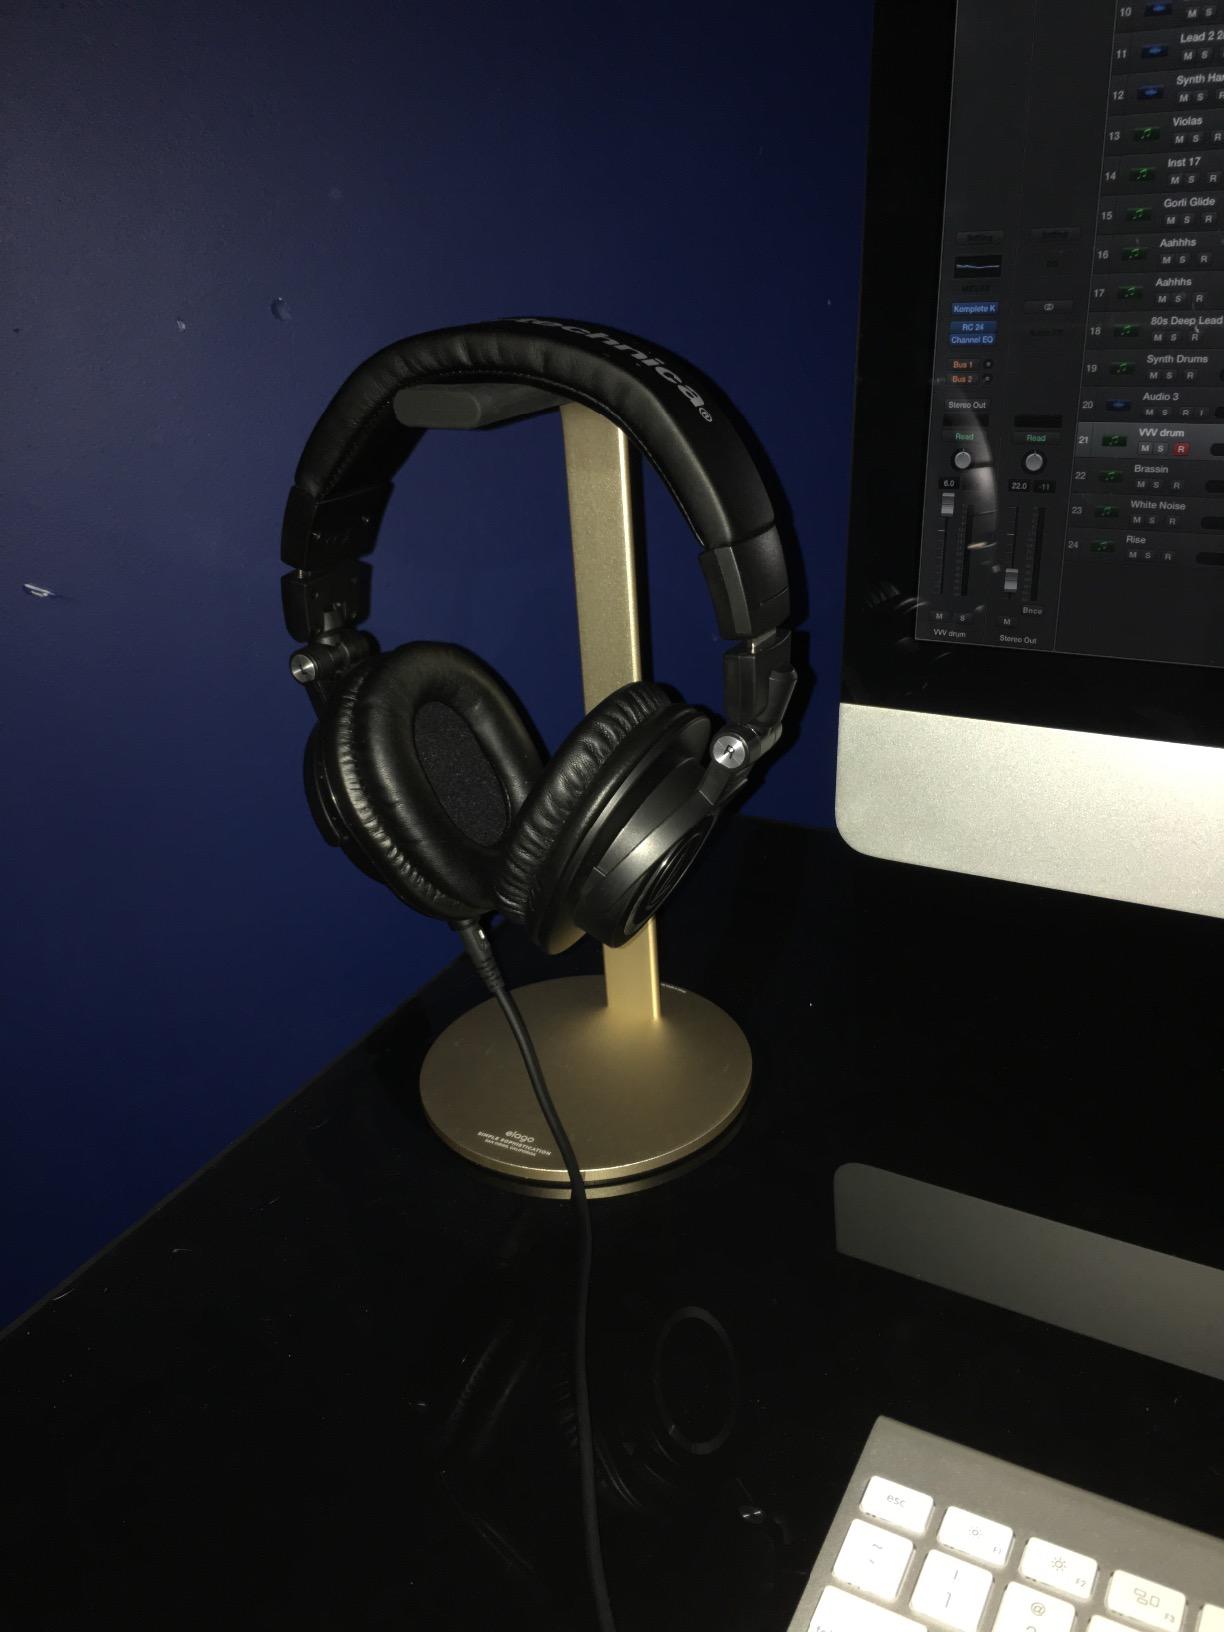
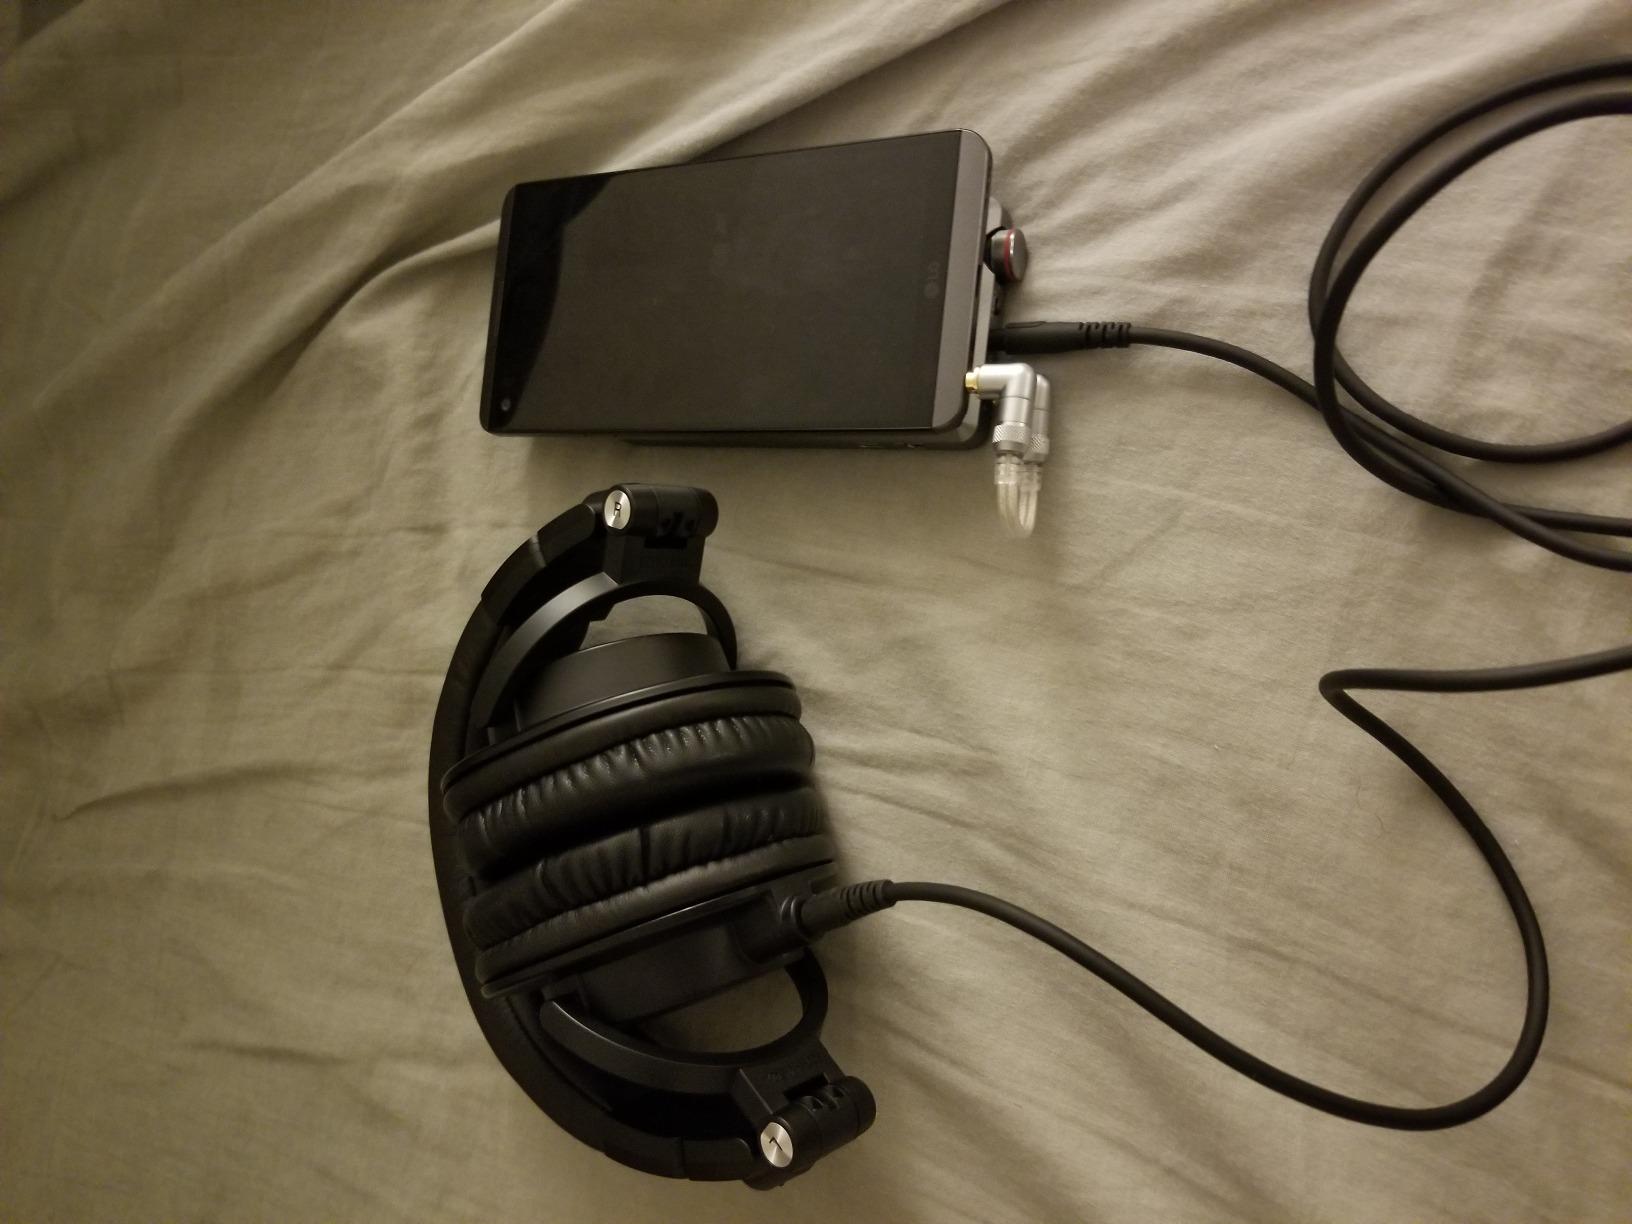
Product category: headphones
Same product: yes